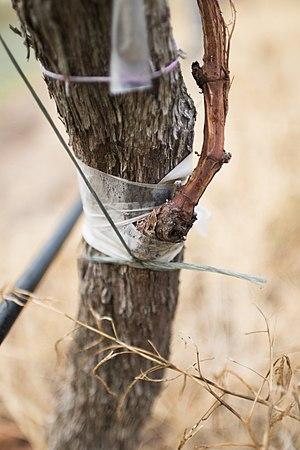
Vigne sur-greffée
En agriculture, le greffage est un mode de reproduction végétative qui consiste à implanter dans les tissus d'une plante un bourgeon ou un fragment quelconque, prélevé sur une autre plante ou de la même plante, pour que celui-ci continue à croître en faisant corps avec la première. La greffe est le résultat de cette opération.